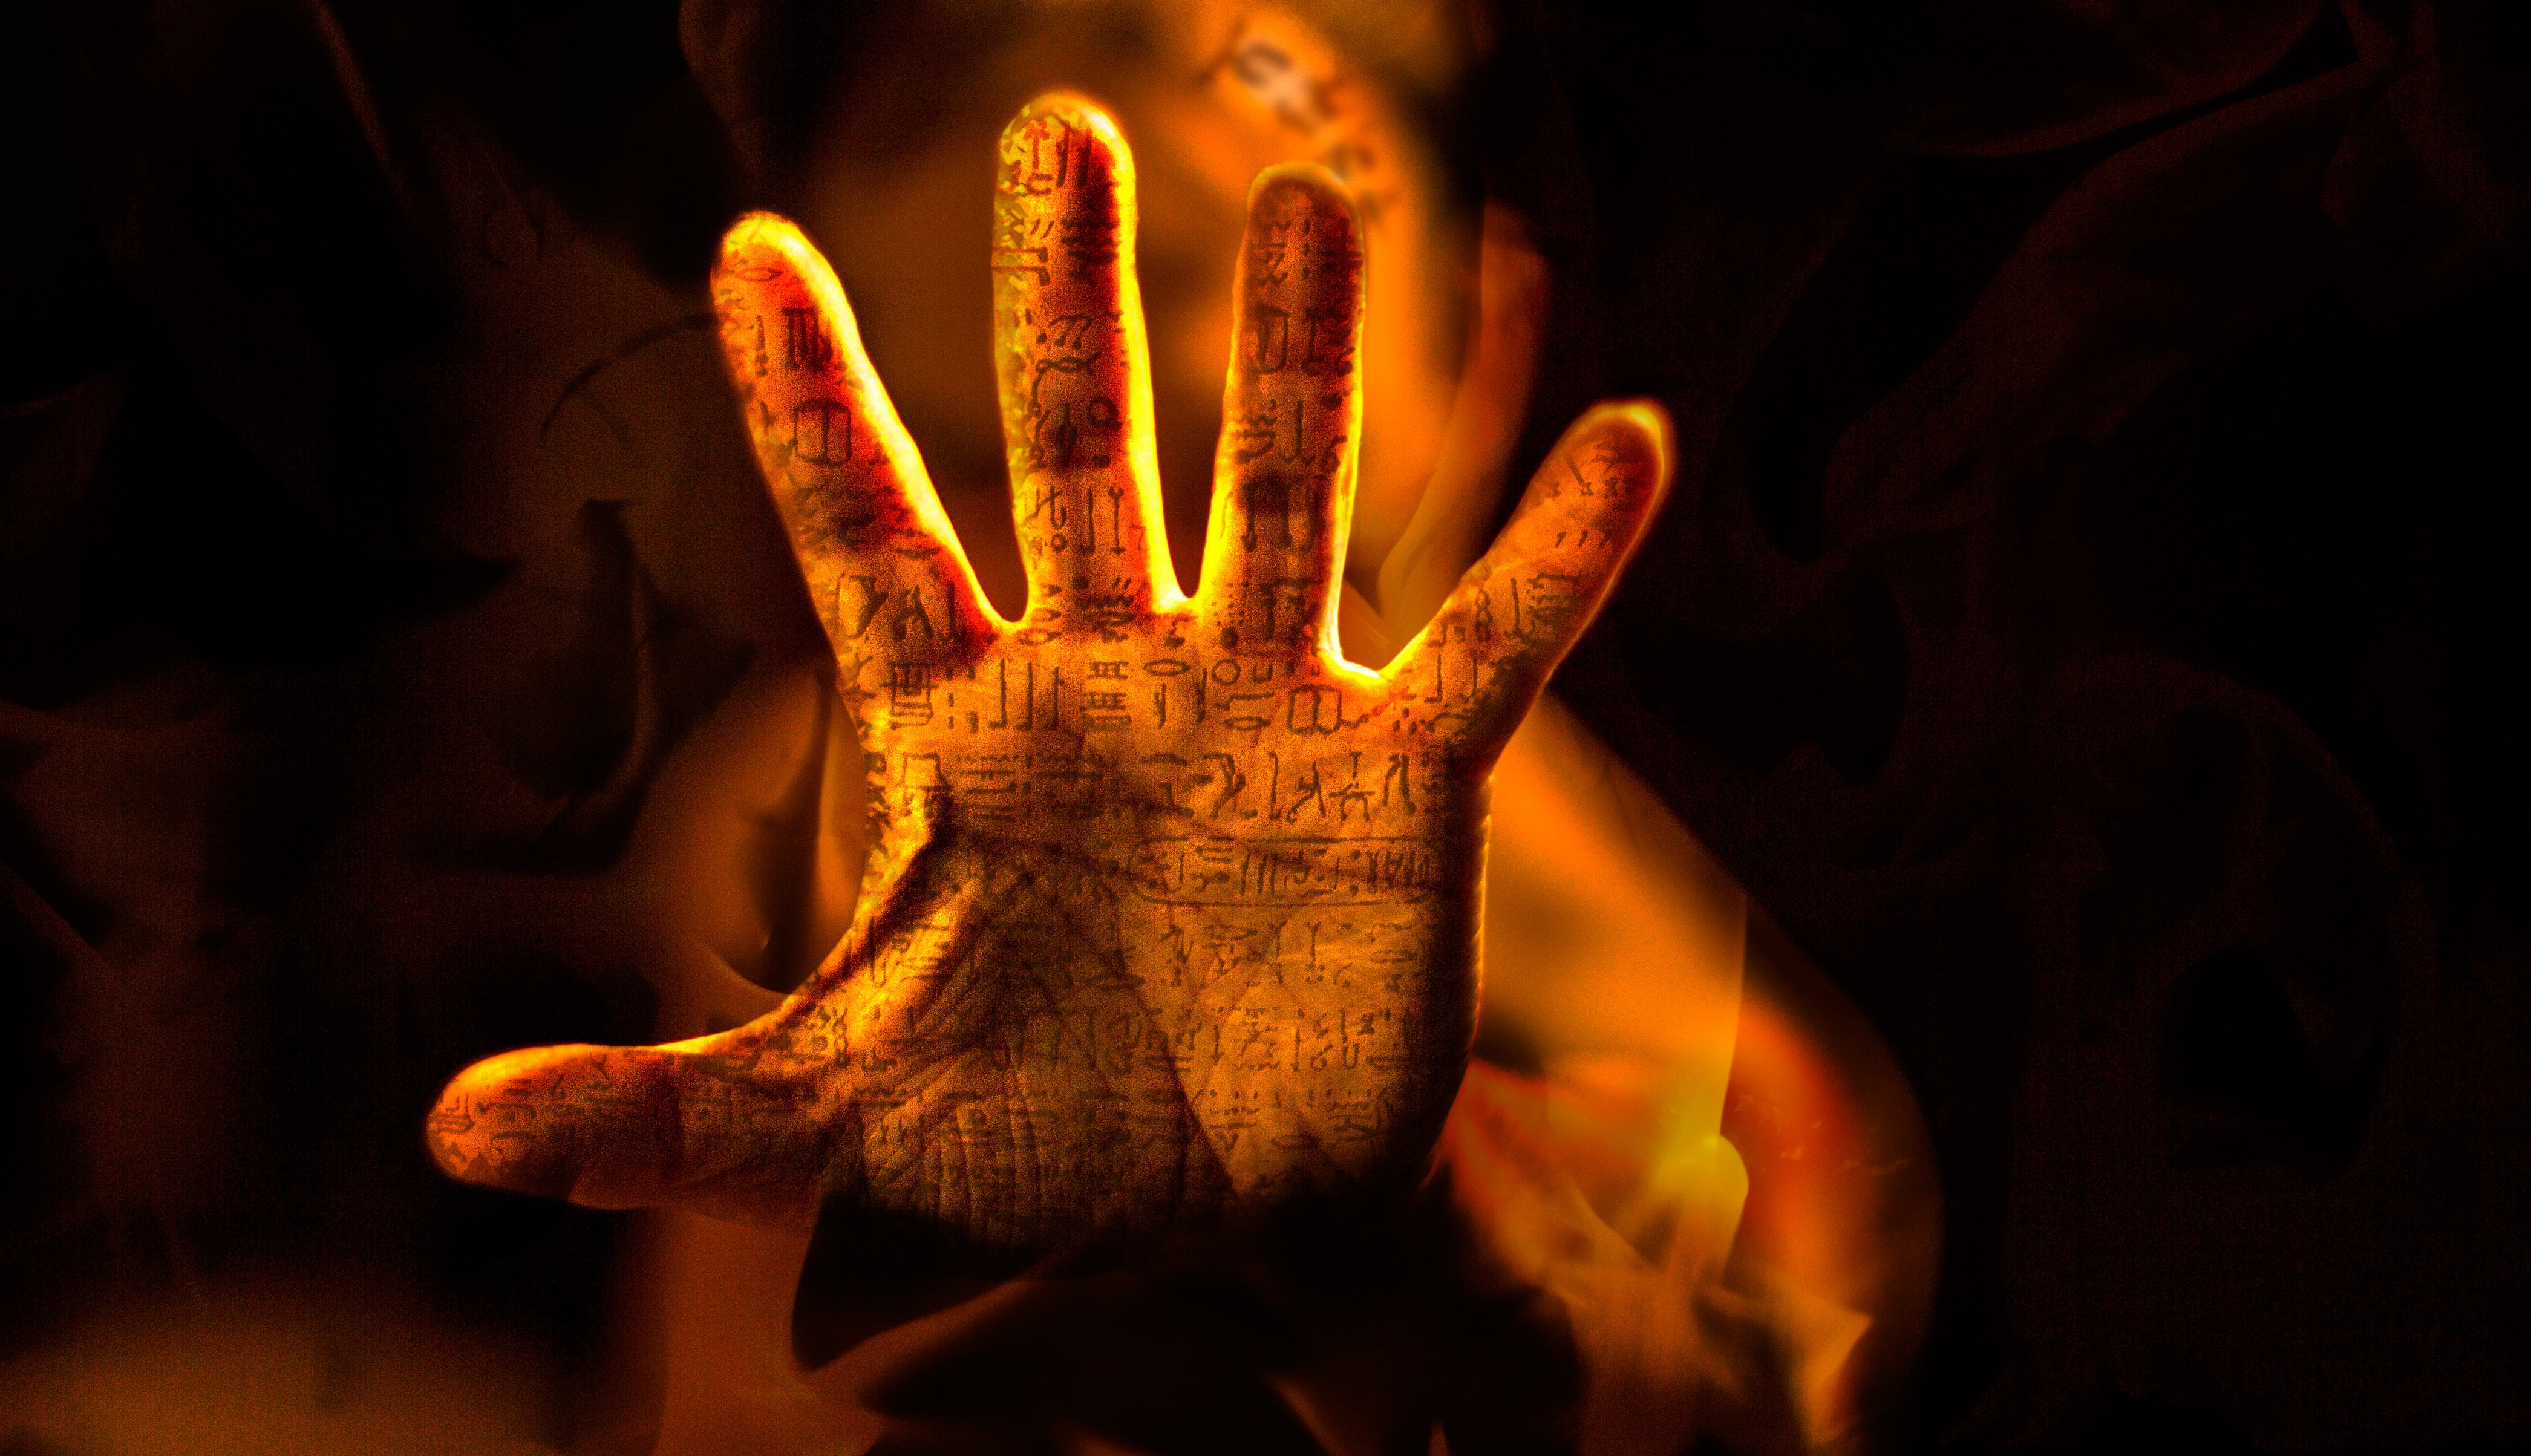
hand, light, night, finger, flame, fire, darkness, lighting, art, fingers, words, tattoos, translation, macro photography, rosetta stone, ideograms